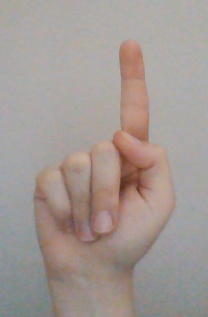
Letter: bb